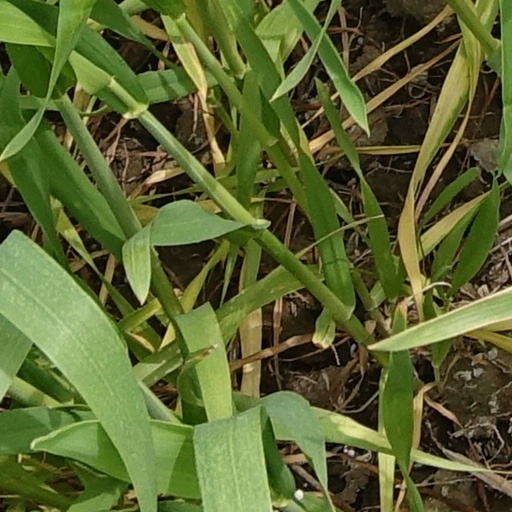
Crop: wheat